Poets of the Fall

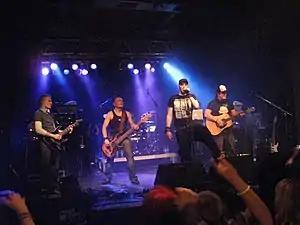
Poets of The Fall performing at Columbia Club in Berlin on 24 April 2008 – left to right: Tukiainen, Snellman, Saaresto, Mäkinen

On 21 January 2010, "Dreaming Wide Awake", the first single off the band's fourth album, "Twilight Theater", debuted on Radio NRJ Suomi on 21 January and was released on 3 February as a limited-edition single. It reached #18 on the Finnish singles chart. "Twilight Theater" was released in Finland and on iTunes on 17 March, followed by Germany, Austria and Switzerland on 29 October. It went straight to #1 of the Finnish album charts and was certified gold a week after release.